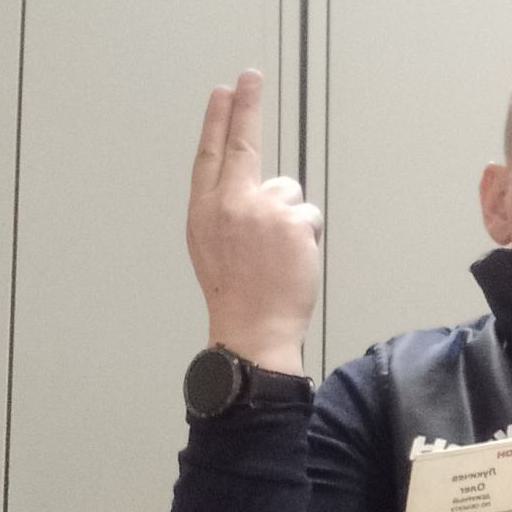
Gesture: two_up_inverted